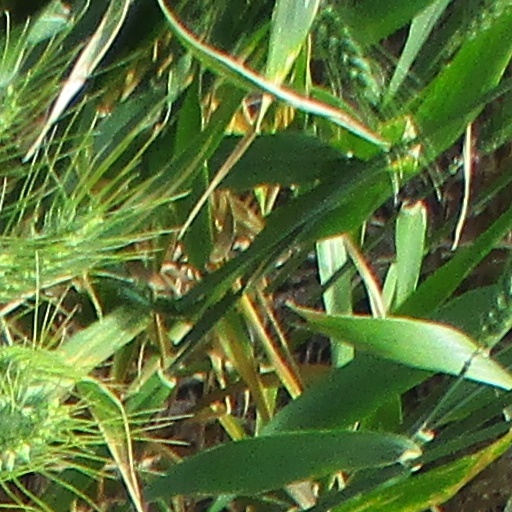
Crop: wheat